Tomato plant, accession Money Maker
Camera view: vertical (180 deg); turntable rotation: 210 degrees
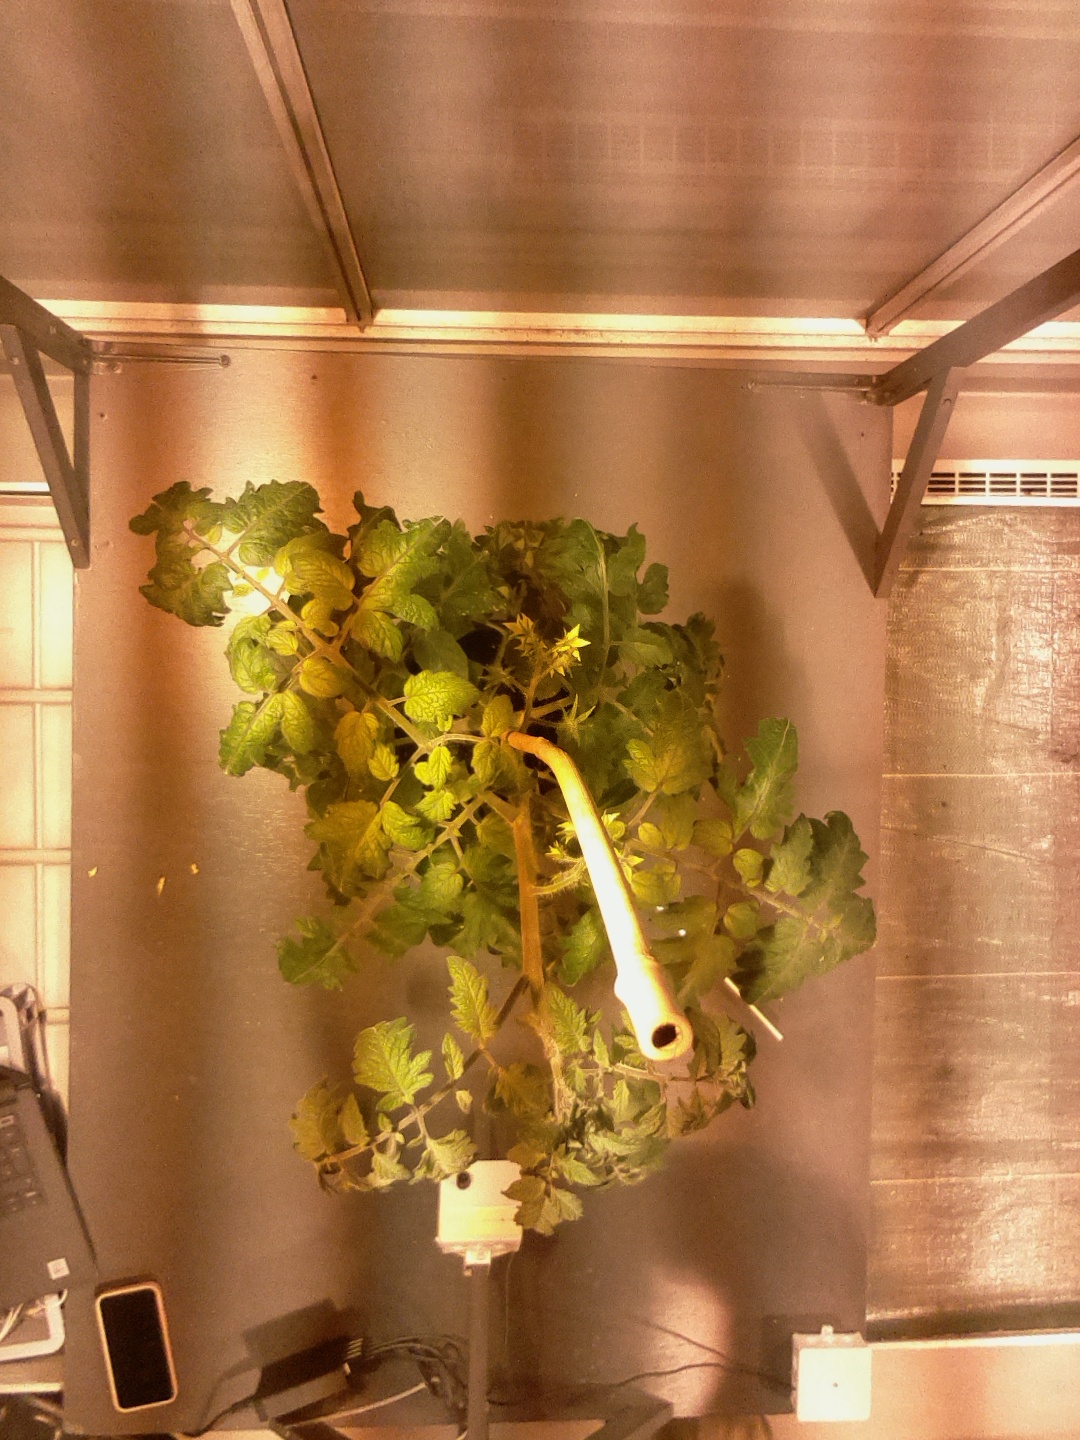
BBCH growth stage 68: Full flowering, 80%-90% of flowers open, more petals falling